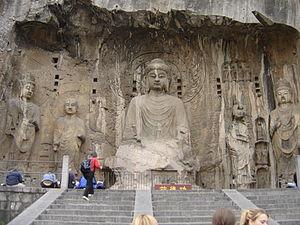
La dynastie Tang est une dynastie chinoise précédée par la dynastie Sui et suivie par la période des Cinq Dynasties et des Dix Royaumes. Elle a été fondée par la famille Li, qui prit le pouvoir durant le déclin et la chute de l'empire Sui.
Les grottes de Longmen se trouvent à 12 kilomètres au sud de la moderne Luoyang dans la province de Henan en Chine. Ces grottes bouddhistes ont été excavées dans le calcaire après 494 et, pour l'essentiel, jusqu'au Xᵉ siècle. Elles sont densément présentes sur les deux côtés d'une gorge entre deux montagnes, Xiang Shan et Longmen Shan. La rivière Yihe qui s'écoule vers le nord y a creusé son lit. La gorge a servi de « porte » à la ville voisine. Pour cette raison, l'endroit était appelé Yique. Du nord au sud, les grottes se succèdent sur environ un kilomètre. Avec les grottes de Mogao et les grottes de Yungang, les grottes de Longmen sont l'un des trois plus célèbres sites de sculpture ancienne de Chine.